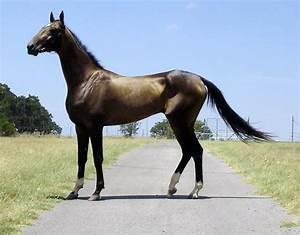
horse